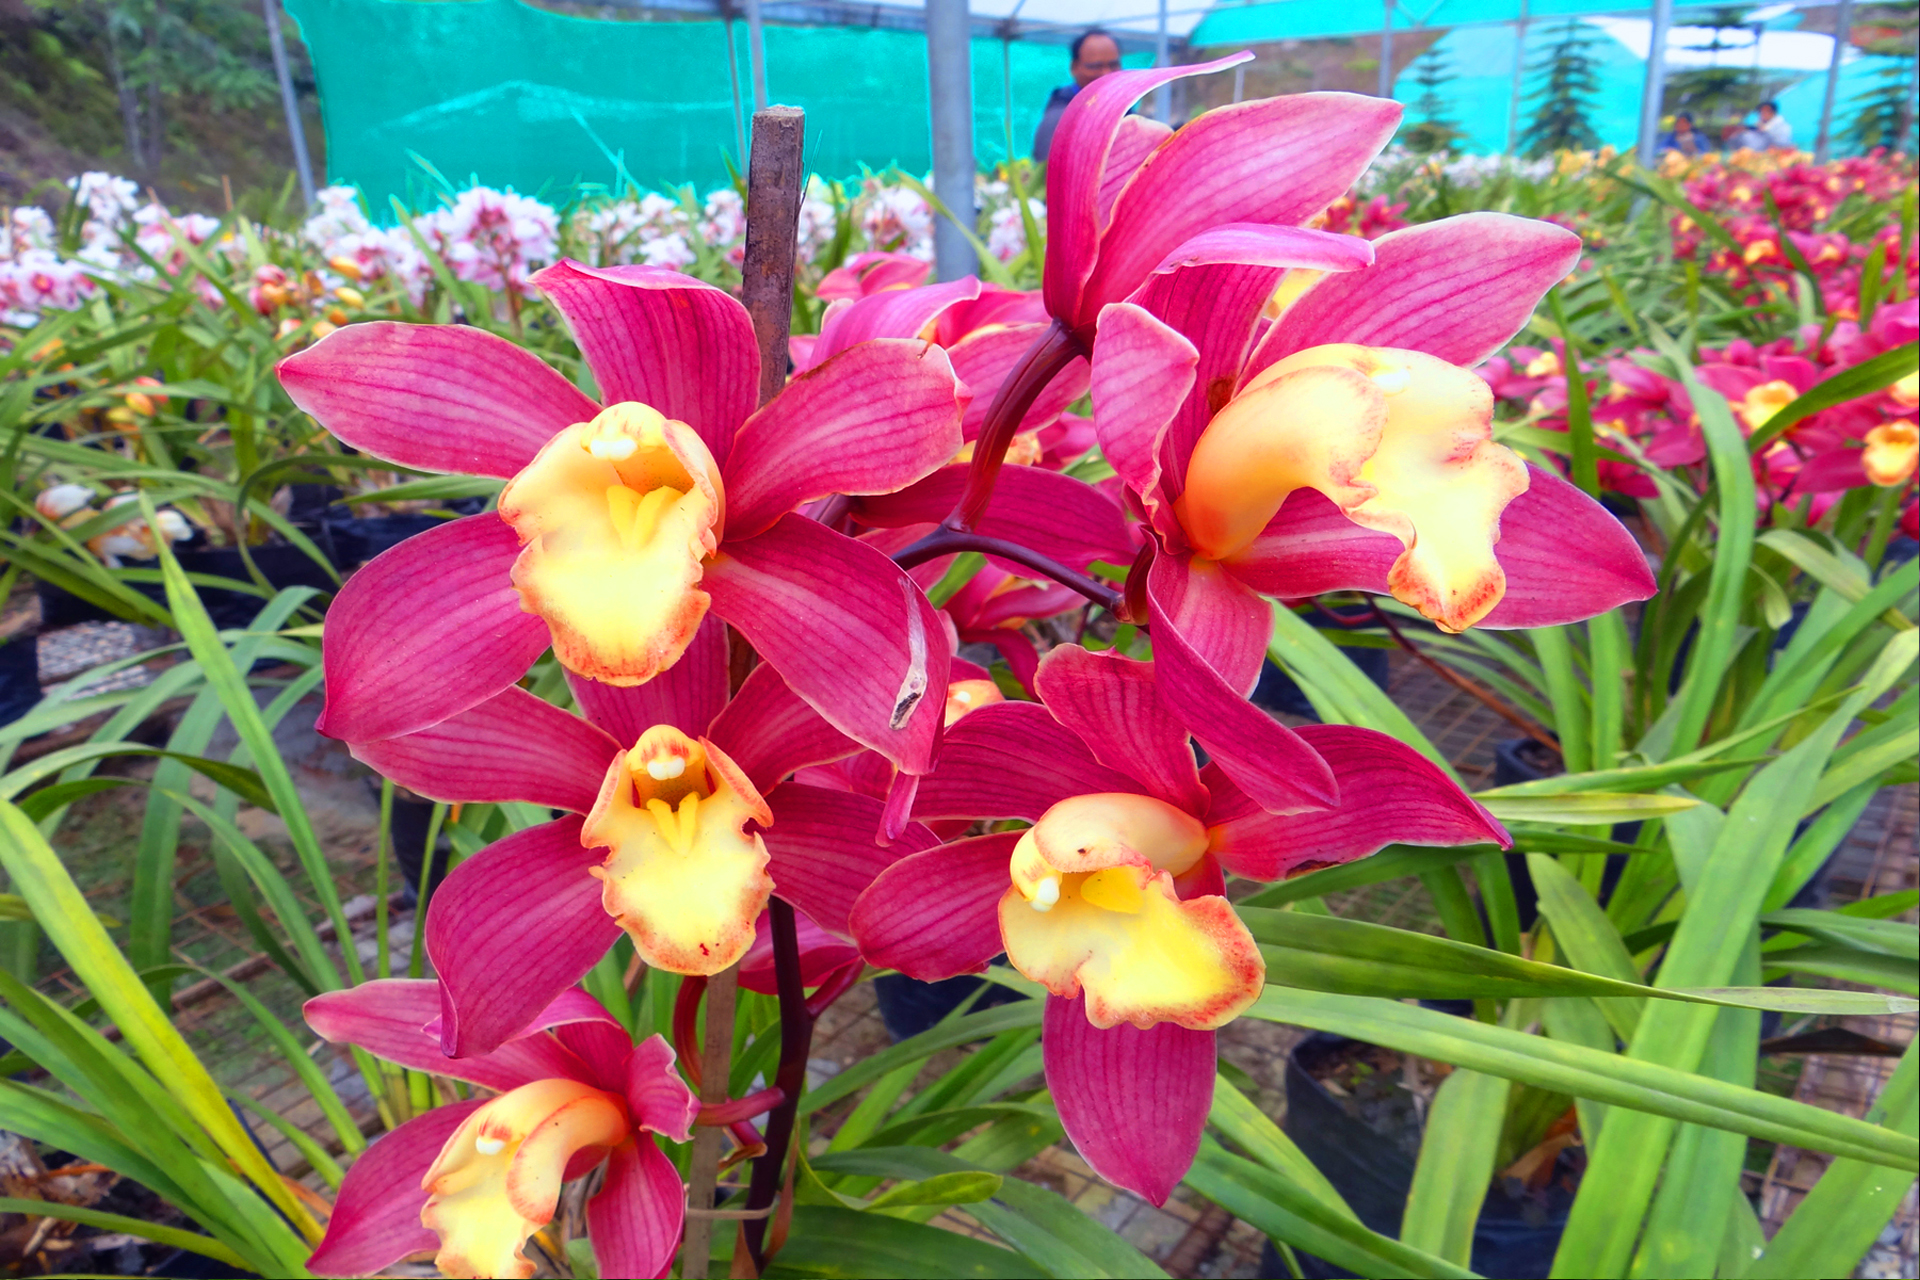
flower, flowering plant, petal, daylily, plant, terrestrial plant, pink, botany, orchid, moth orchid, cattleya, orchids of the philippines, annual plant, perennial plant